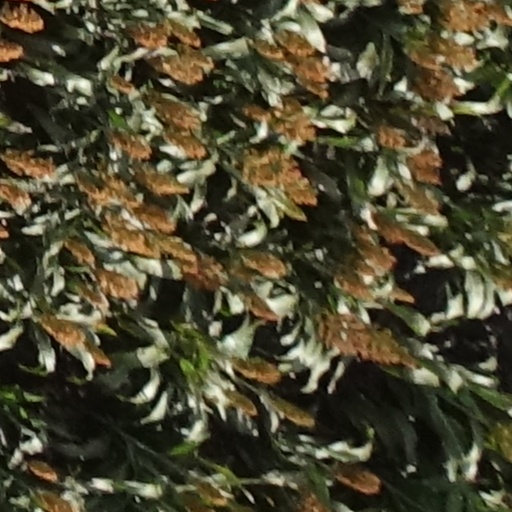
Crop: sorghum